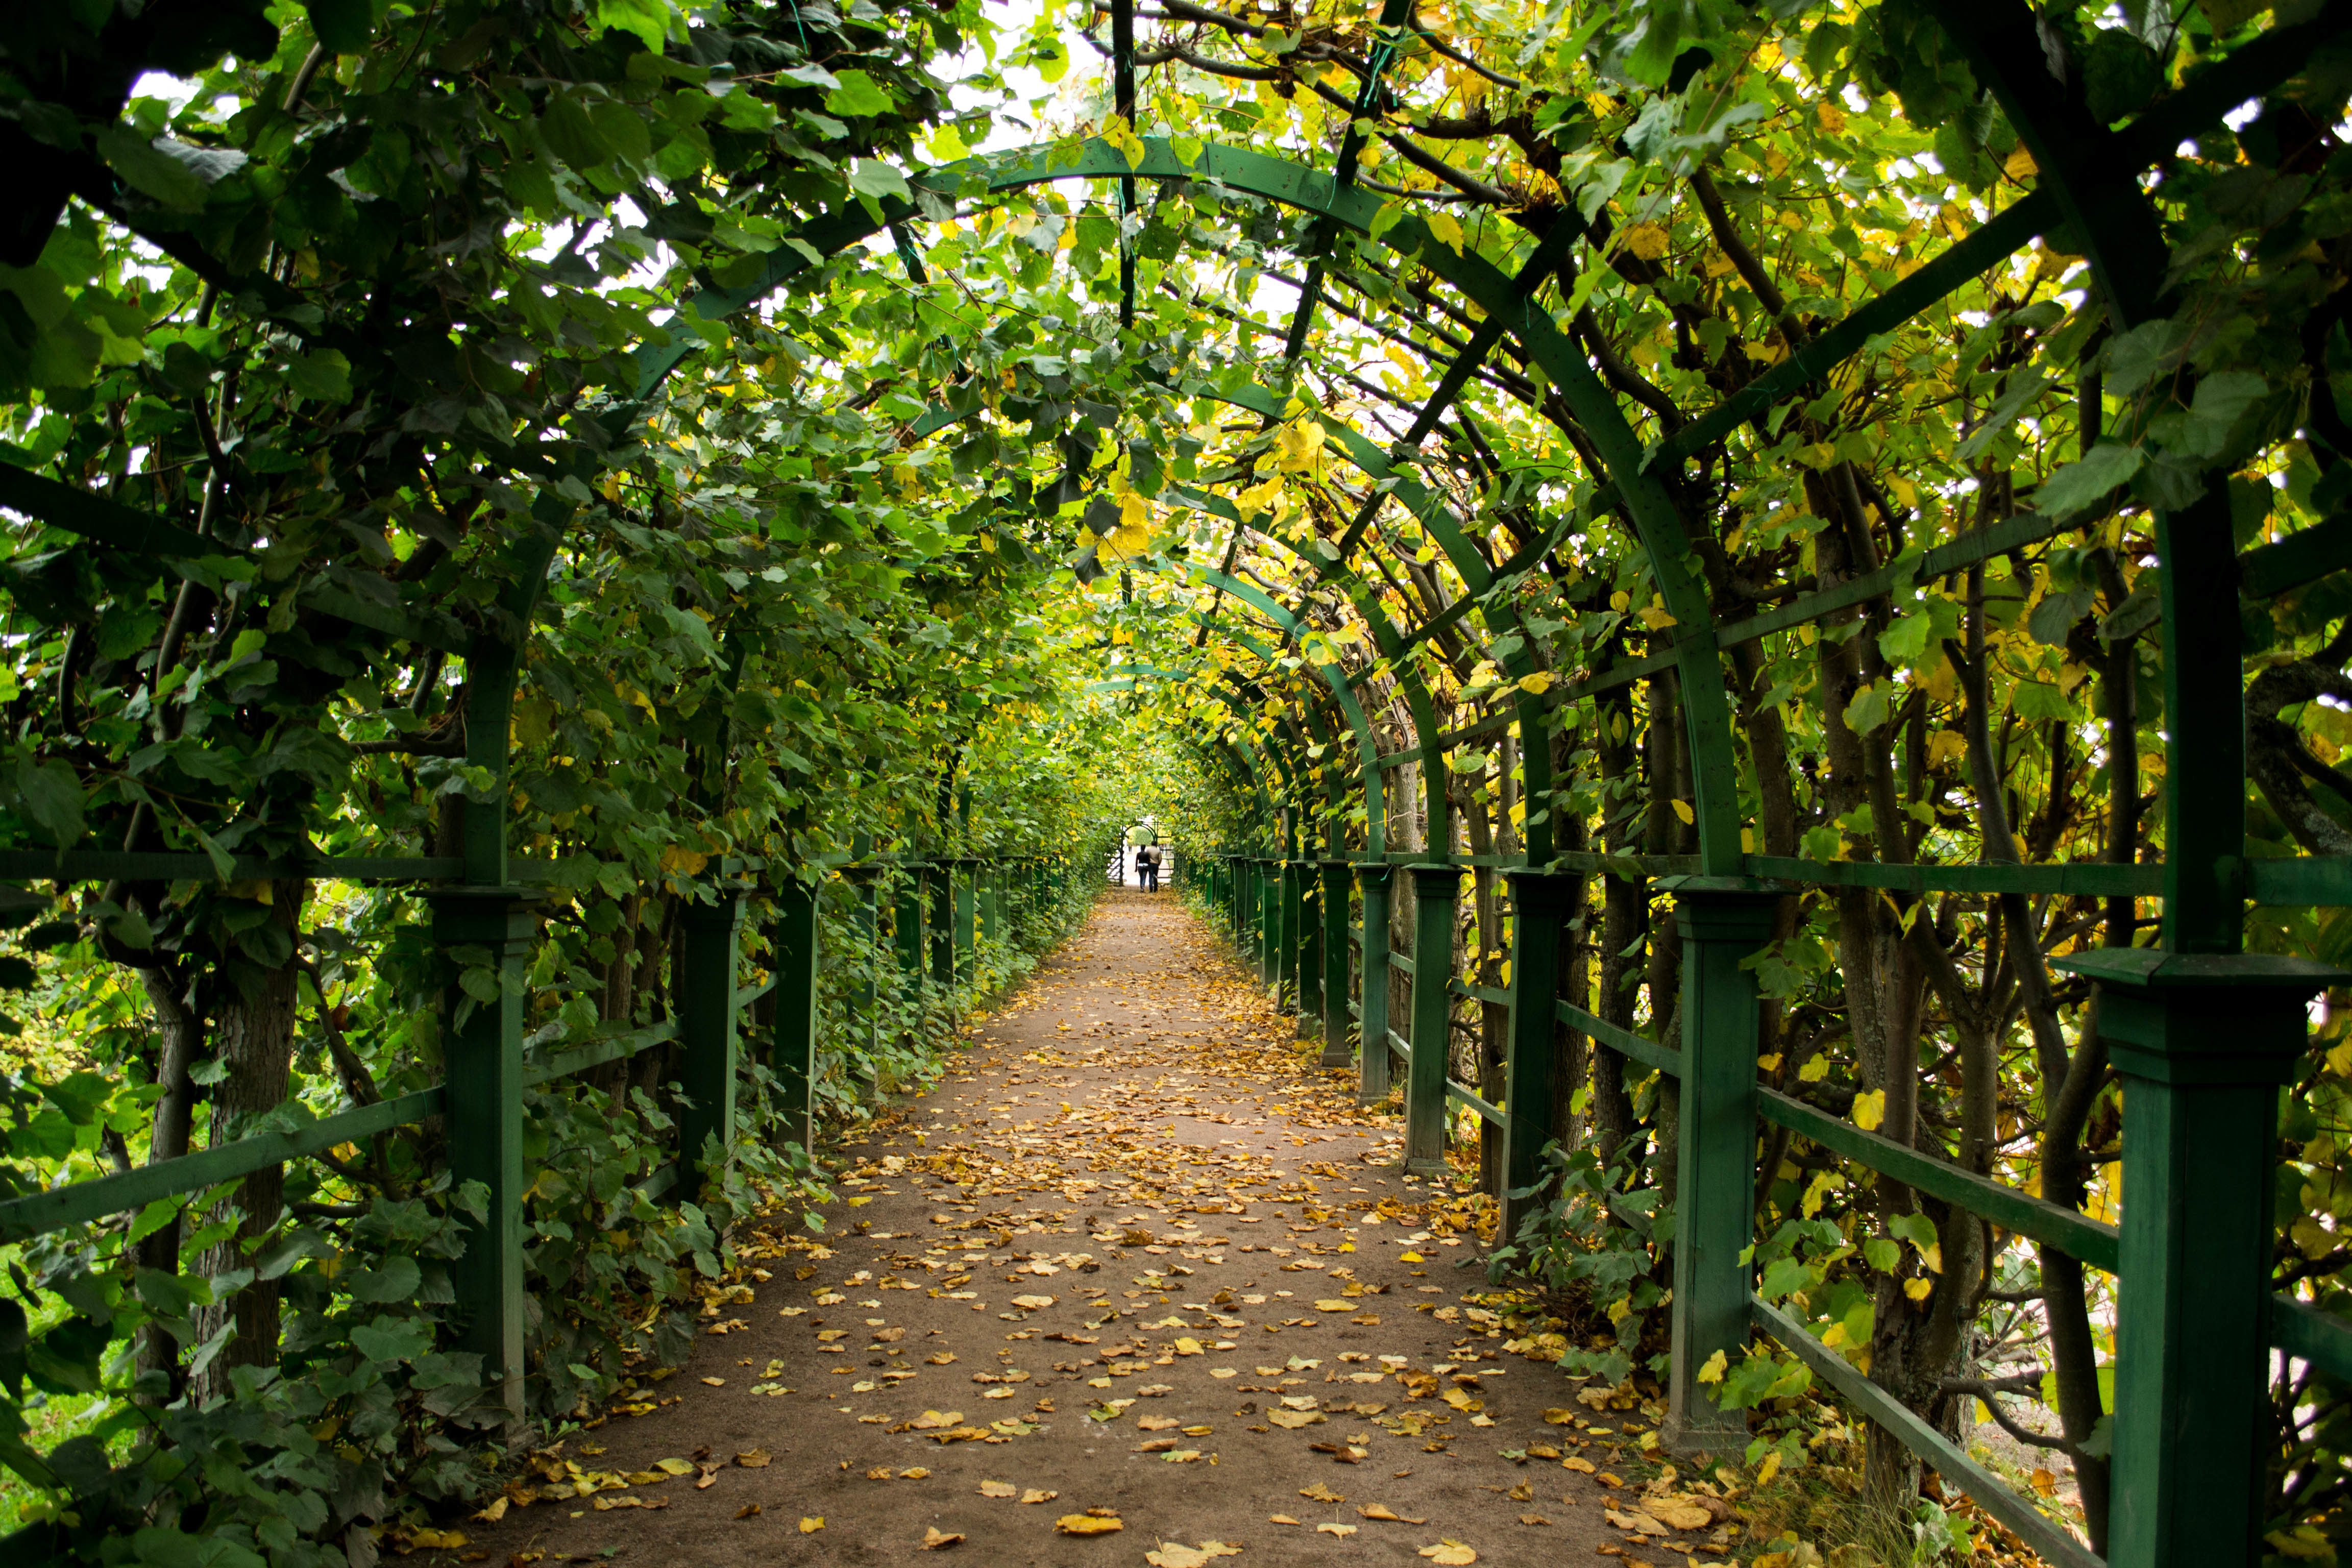
tree, forest, sunlight, leaf, flower, green, jungle, autumn, botany, agriculture, garden, shrub, rainforest, plantation, woodland, woody plant, outdoor structure